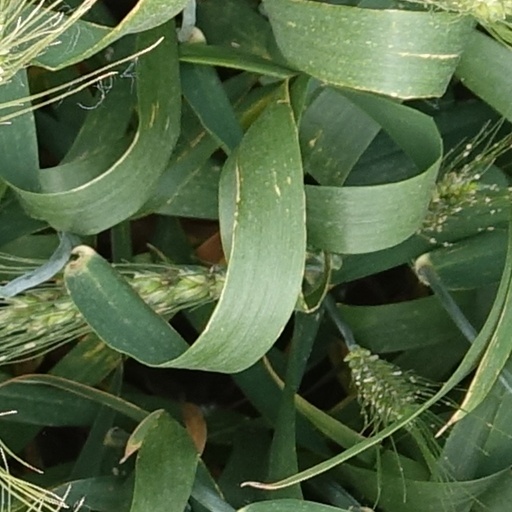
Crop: wheat